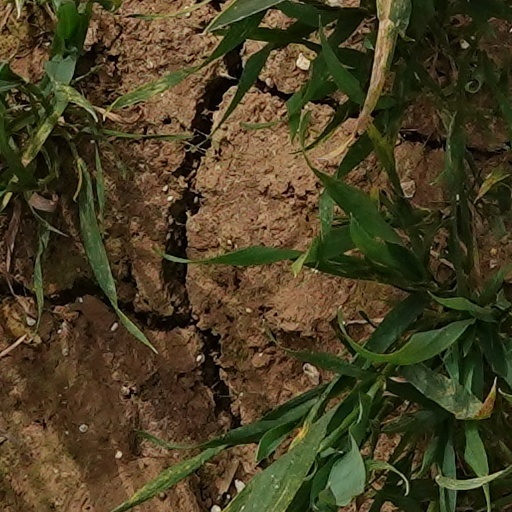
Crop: wheat